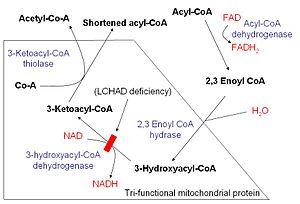
Le déficit en 3-hydroxyacyl-coenzyme A déshydrogénase des acides gras à chaîne longue, souvent abrégé en déficit en LCHAD, est l'une des maladies rares à transmission autosomique récessive lié à l'oxydation des acides gras qui empêche le corps de convertir certaines graisses en énergie. Cela peut être dangereux, en particulier pendant les périodes de jeûne.